Michael F. Bolin

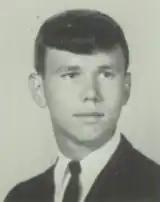
Bolin in 1966.

Bolin was born in Jefferson County, Alabama in 1948. He attended elementary school in Birmingham, being accepted into the first magnet school for scholastic achievement. He then attended Homewood Junior High School.